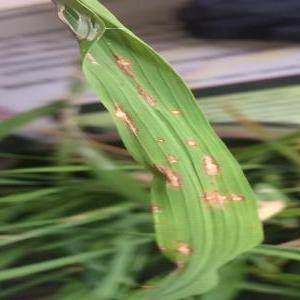
Disease: Blast